Londonthorpe and Harrowby Without

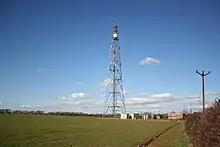
Radio mast on the cliff between Londonthorpe and Harrowby

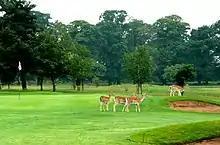
Deer on the golf course at Belton

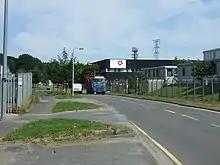
Alma Park

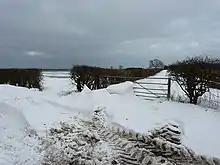
Snow on Whalebone Lane

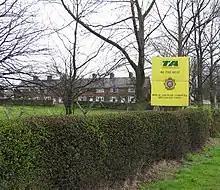
the TA barracks

Originally a township of Grantham, Harrowby was created a civil parish in 1866, and in 1894 it was split into two separate civil parishes, Harrowby Within, and Harrowby Without. In 1909 Harrowby Within was abolished and merged with the town of Grantham. In October 1930 Harrowby Without was reduced in size to enlarge the town, and in 1931 the parish was abolished and merged with Londonthorpe and Spittlegate Without to create Londonthorpe and Harrowby Without civil parish.